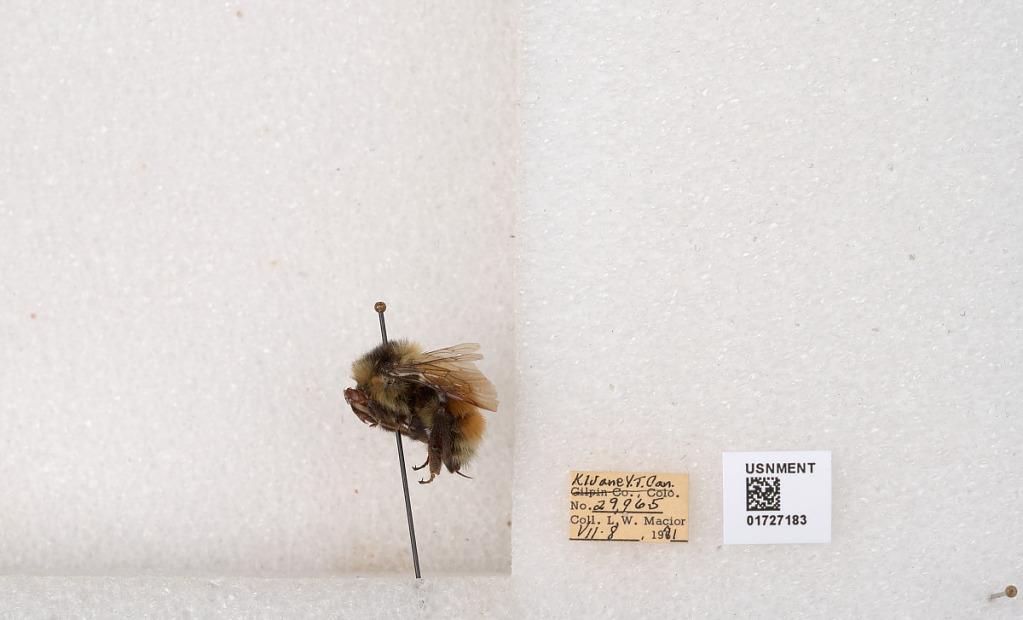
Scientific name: Bombus (Pyrobombus) sylvicola Kirby
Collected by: L. Macior
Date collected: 1971-7-8
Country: Canada
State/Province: Yukon Territory
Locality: Kluane National Park and Reserve
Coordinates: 60.7493, -139.504